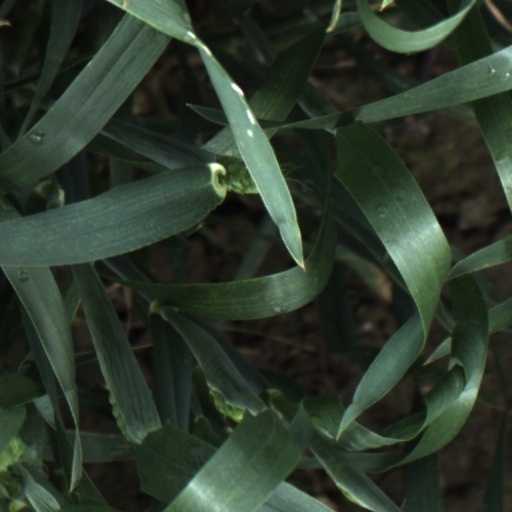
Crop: wheat